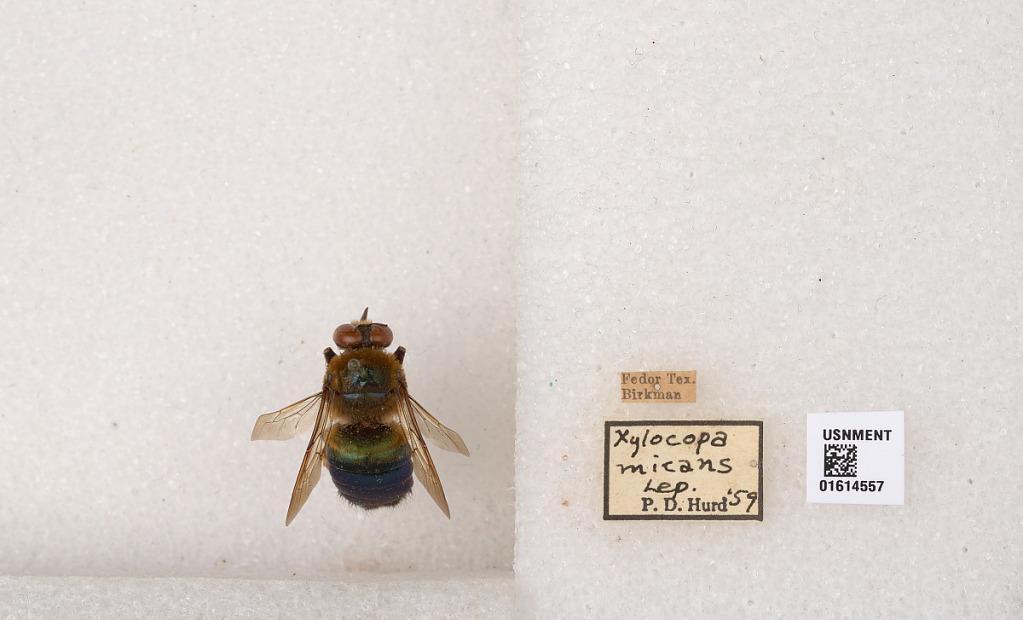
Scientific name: Xylocopa (Schonnherria) micans Lepeletier
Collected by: Birkman
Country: United States
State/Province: Texas
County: Lee
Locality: Fedor
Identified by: Hurd, P. D.